Navajo Nation

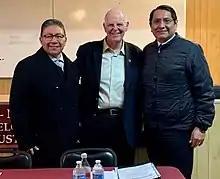
Vice President Myron Lizer, Congressman Tom O'Halleran and President Jonathan Nez in 2020

The Title II Amendment of 1989 established the Navajo Nation government as a three-part system (changes to the judicial branch had already begun in 1958). Two branches are independent of the council (where all government decision making was centralized before the change).